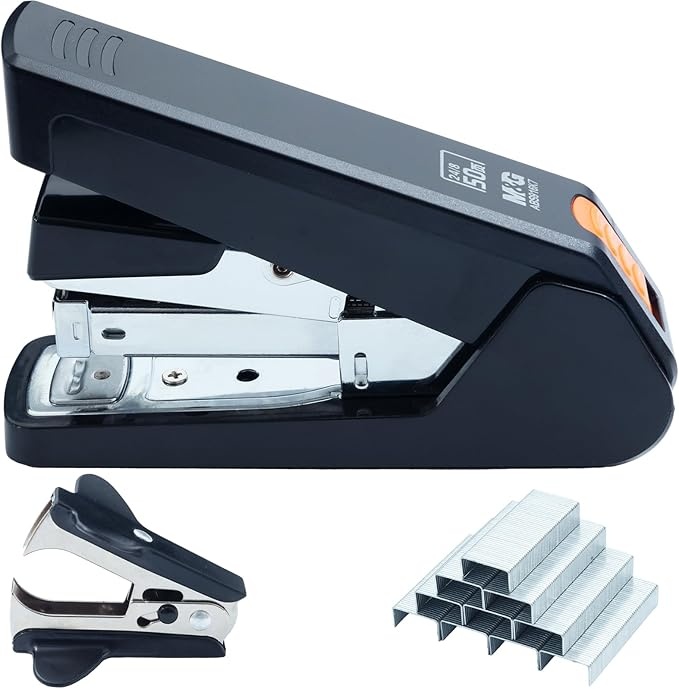
M&G Effortless Stapler 50 Sheet Capacity One-Touch Stapling, Heavy Duty Desktop Stapler Includes 1000 Staples and Remover, Portable Handheld Staplers for Home & Office (Black)
About This Effortless One-Finger Operation: Labor-saving pressing design lets you staple smoothly with just one finger. Say goodbye to hand fatigue during high-volume tasks, making it perfect for busy professionals, students, and home office users.​. Heavy-Duty Performance: Built to last, our sturdy metal construction withstands daily use without bending or jamming. The 50-sheet capacity handles thick reports, presentations, and projects with ease, ensuring consistent, clean staples every time.​ Instant Pop-up Staple Loading: Upgrade quick-load system! Press the button to pop the staple tray open instantly – reload 50 staples in 5 seconds, no touching messy staples! Say goodbye to fiddly refills forever. Complete Kit & Versatile Design: Includes 1000 staples (standard 24/8) and staple remover – ready to use out of the box! Sleek black space-saving design fits any desk. Perfect for office, home, school, or craft rooms. Space Saving & Non-Slip Base: Takes up 20% less space than regular heavy duty staplers! Its portable size fits tiny desks, bags, or drawers. The mat base of the stapler ensures a secure grip on your desk and prevents it from slipping or moving around while you work. Overview Brand : M&G Color : Black Material : Metal Number of Fasteners : 1 Style : Black 50 Sheet
Brand: MG
Category: Office Supplies > Office Instruments > Staplers